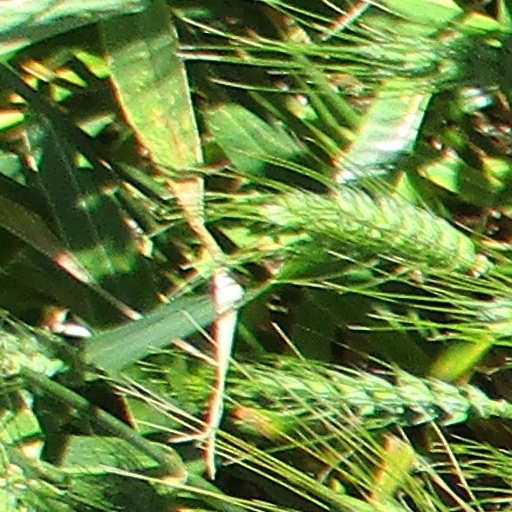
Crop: wheat